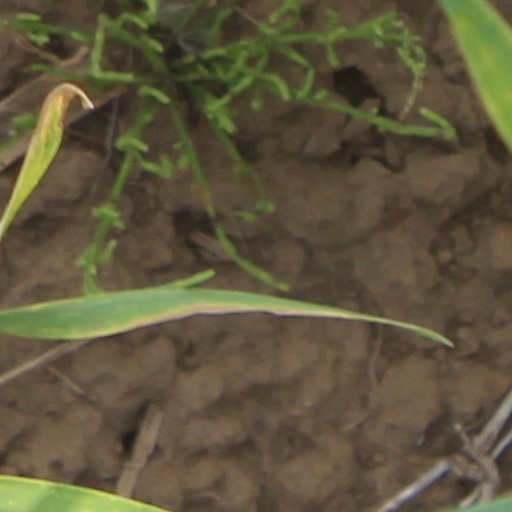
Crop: wheat